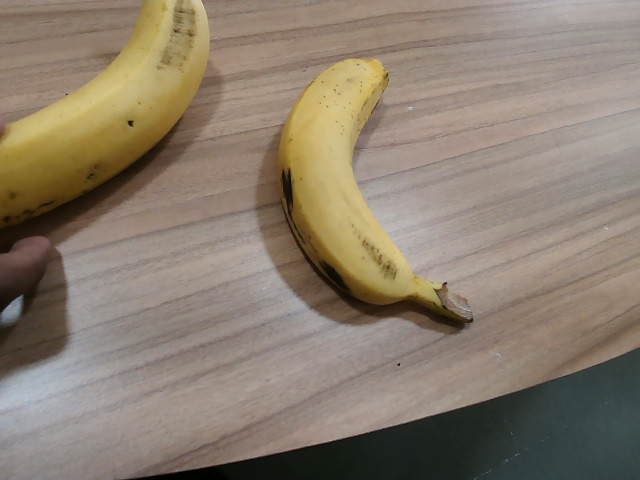
Label: Ripe_Banana